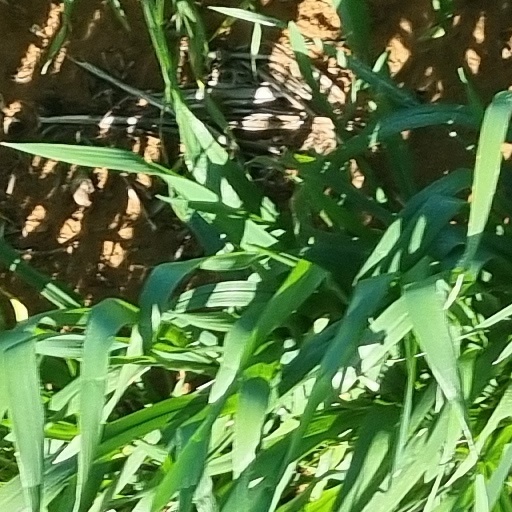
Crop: wheat